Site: brandenburg
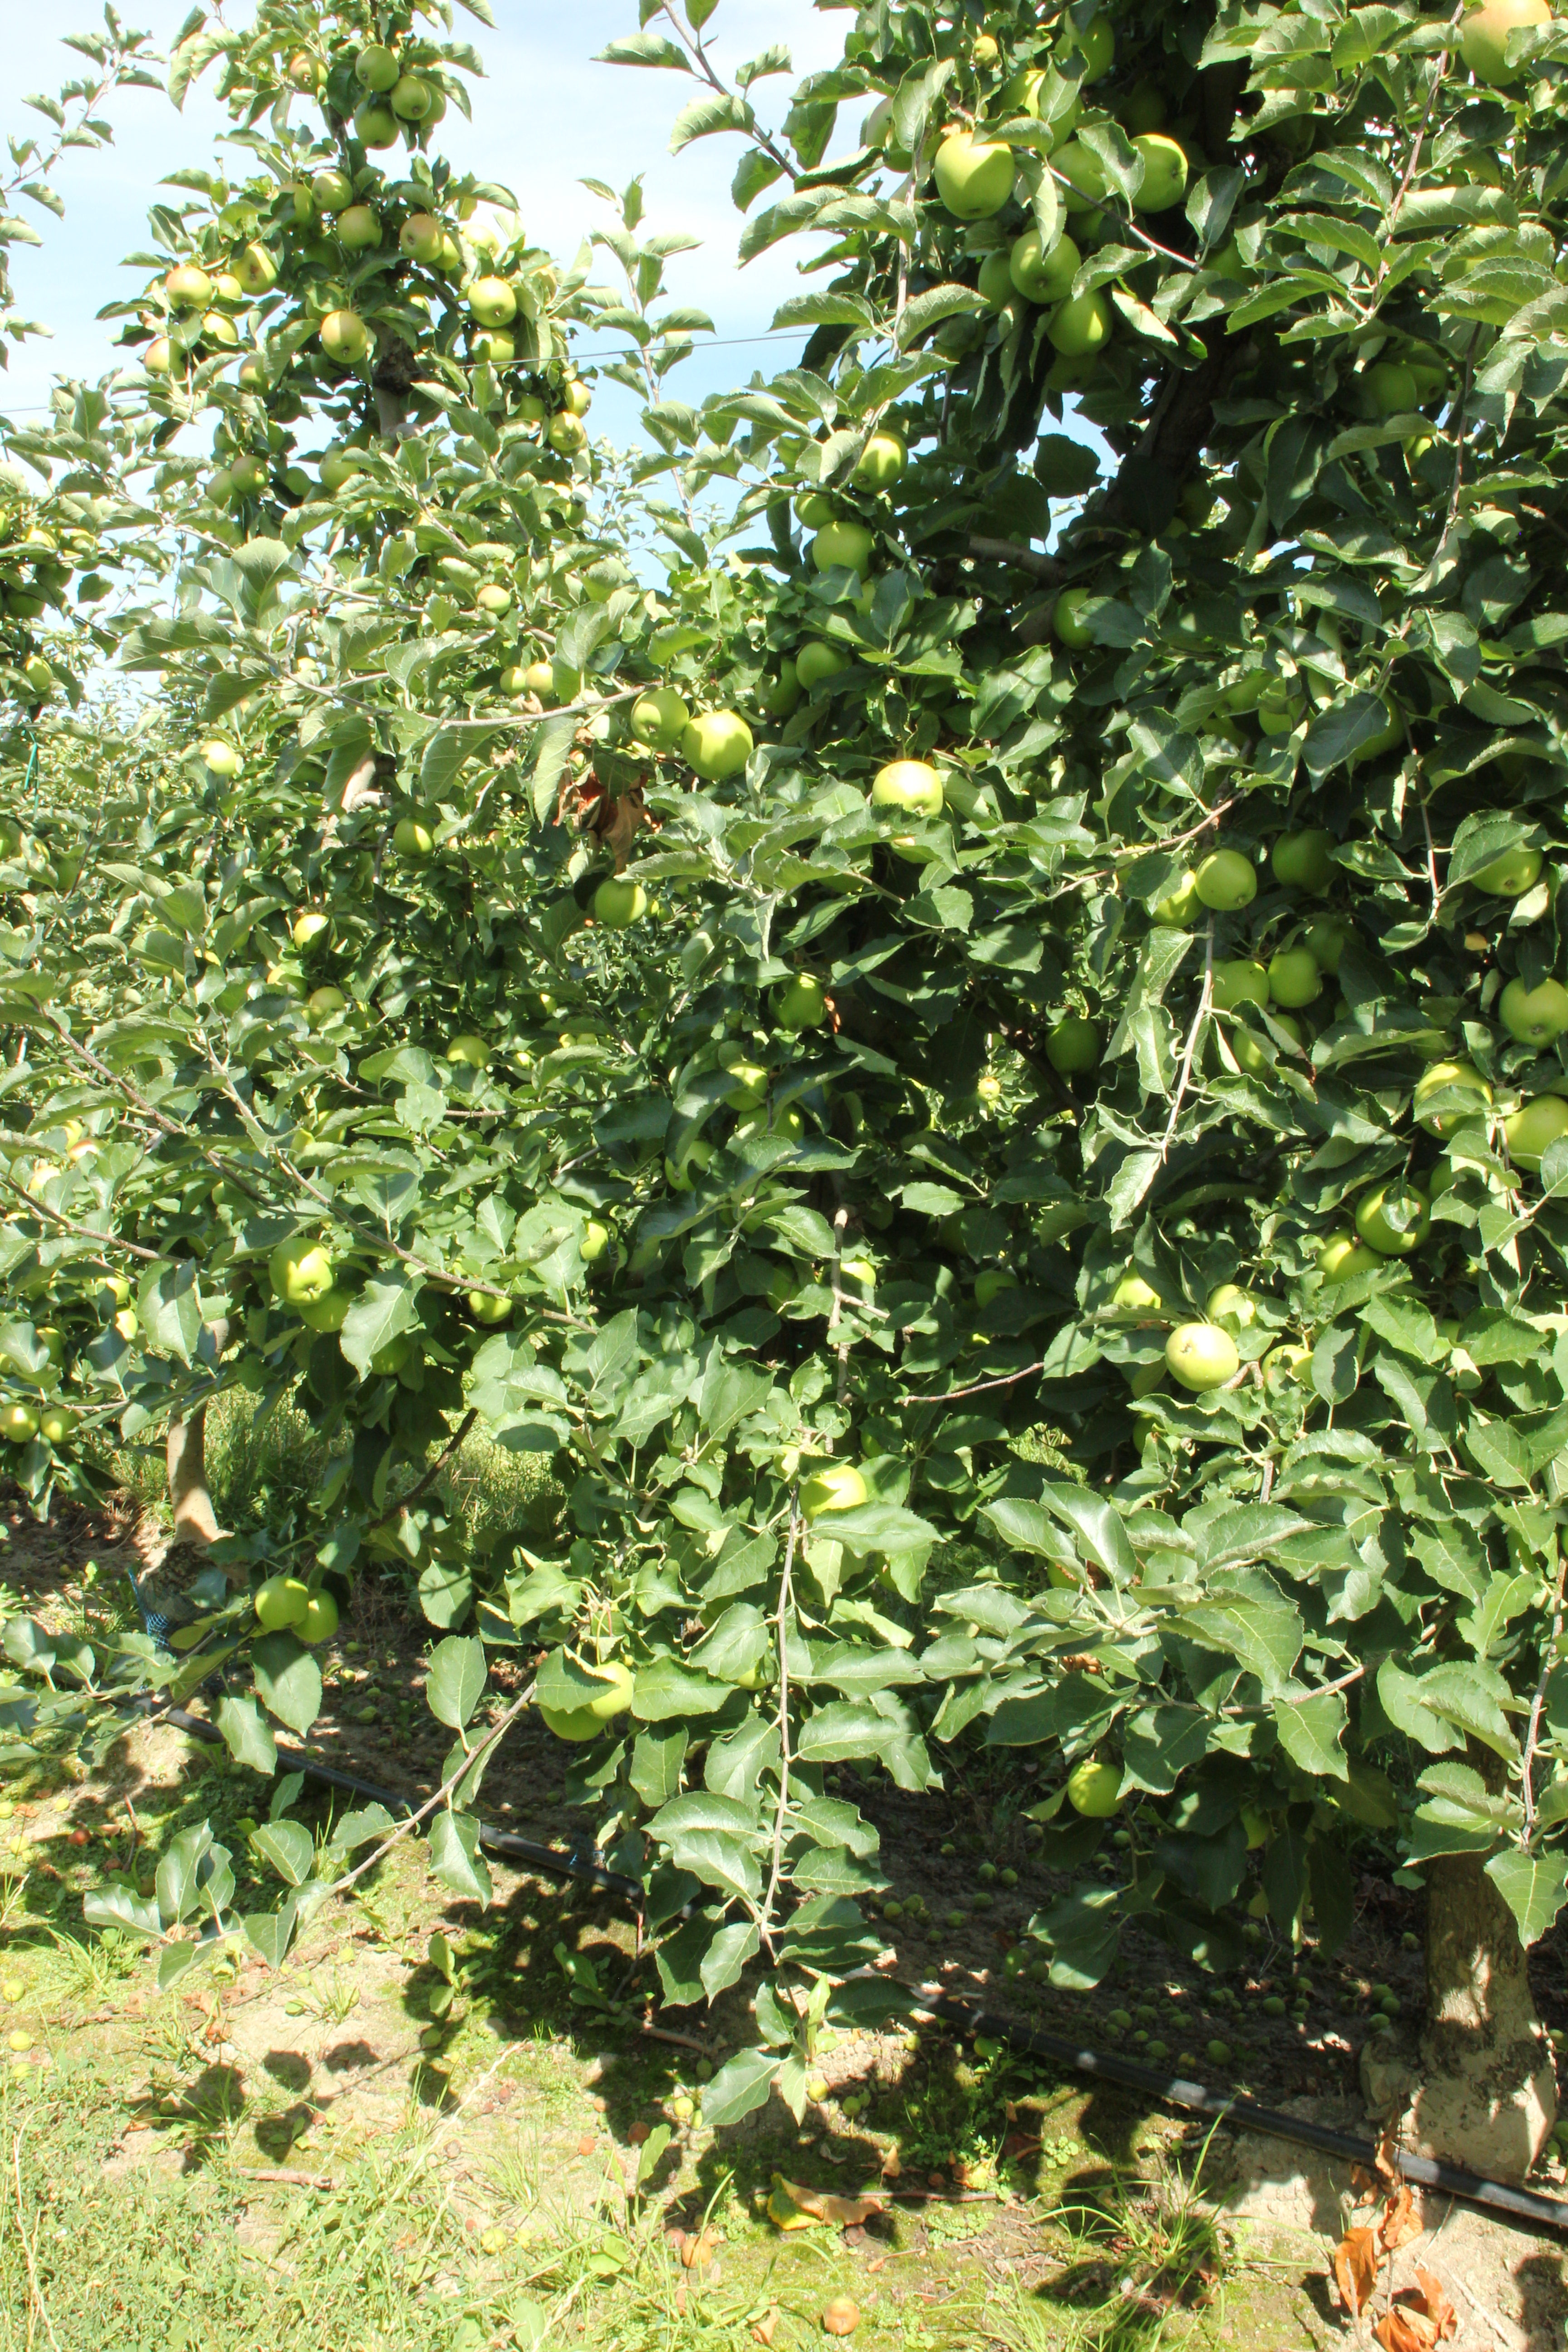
Growth stage (BBCH 77): Development of fruit